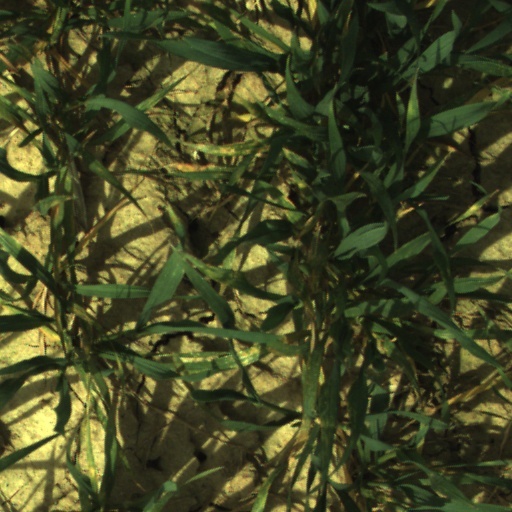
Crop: wheat